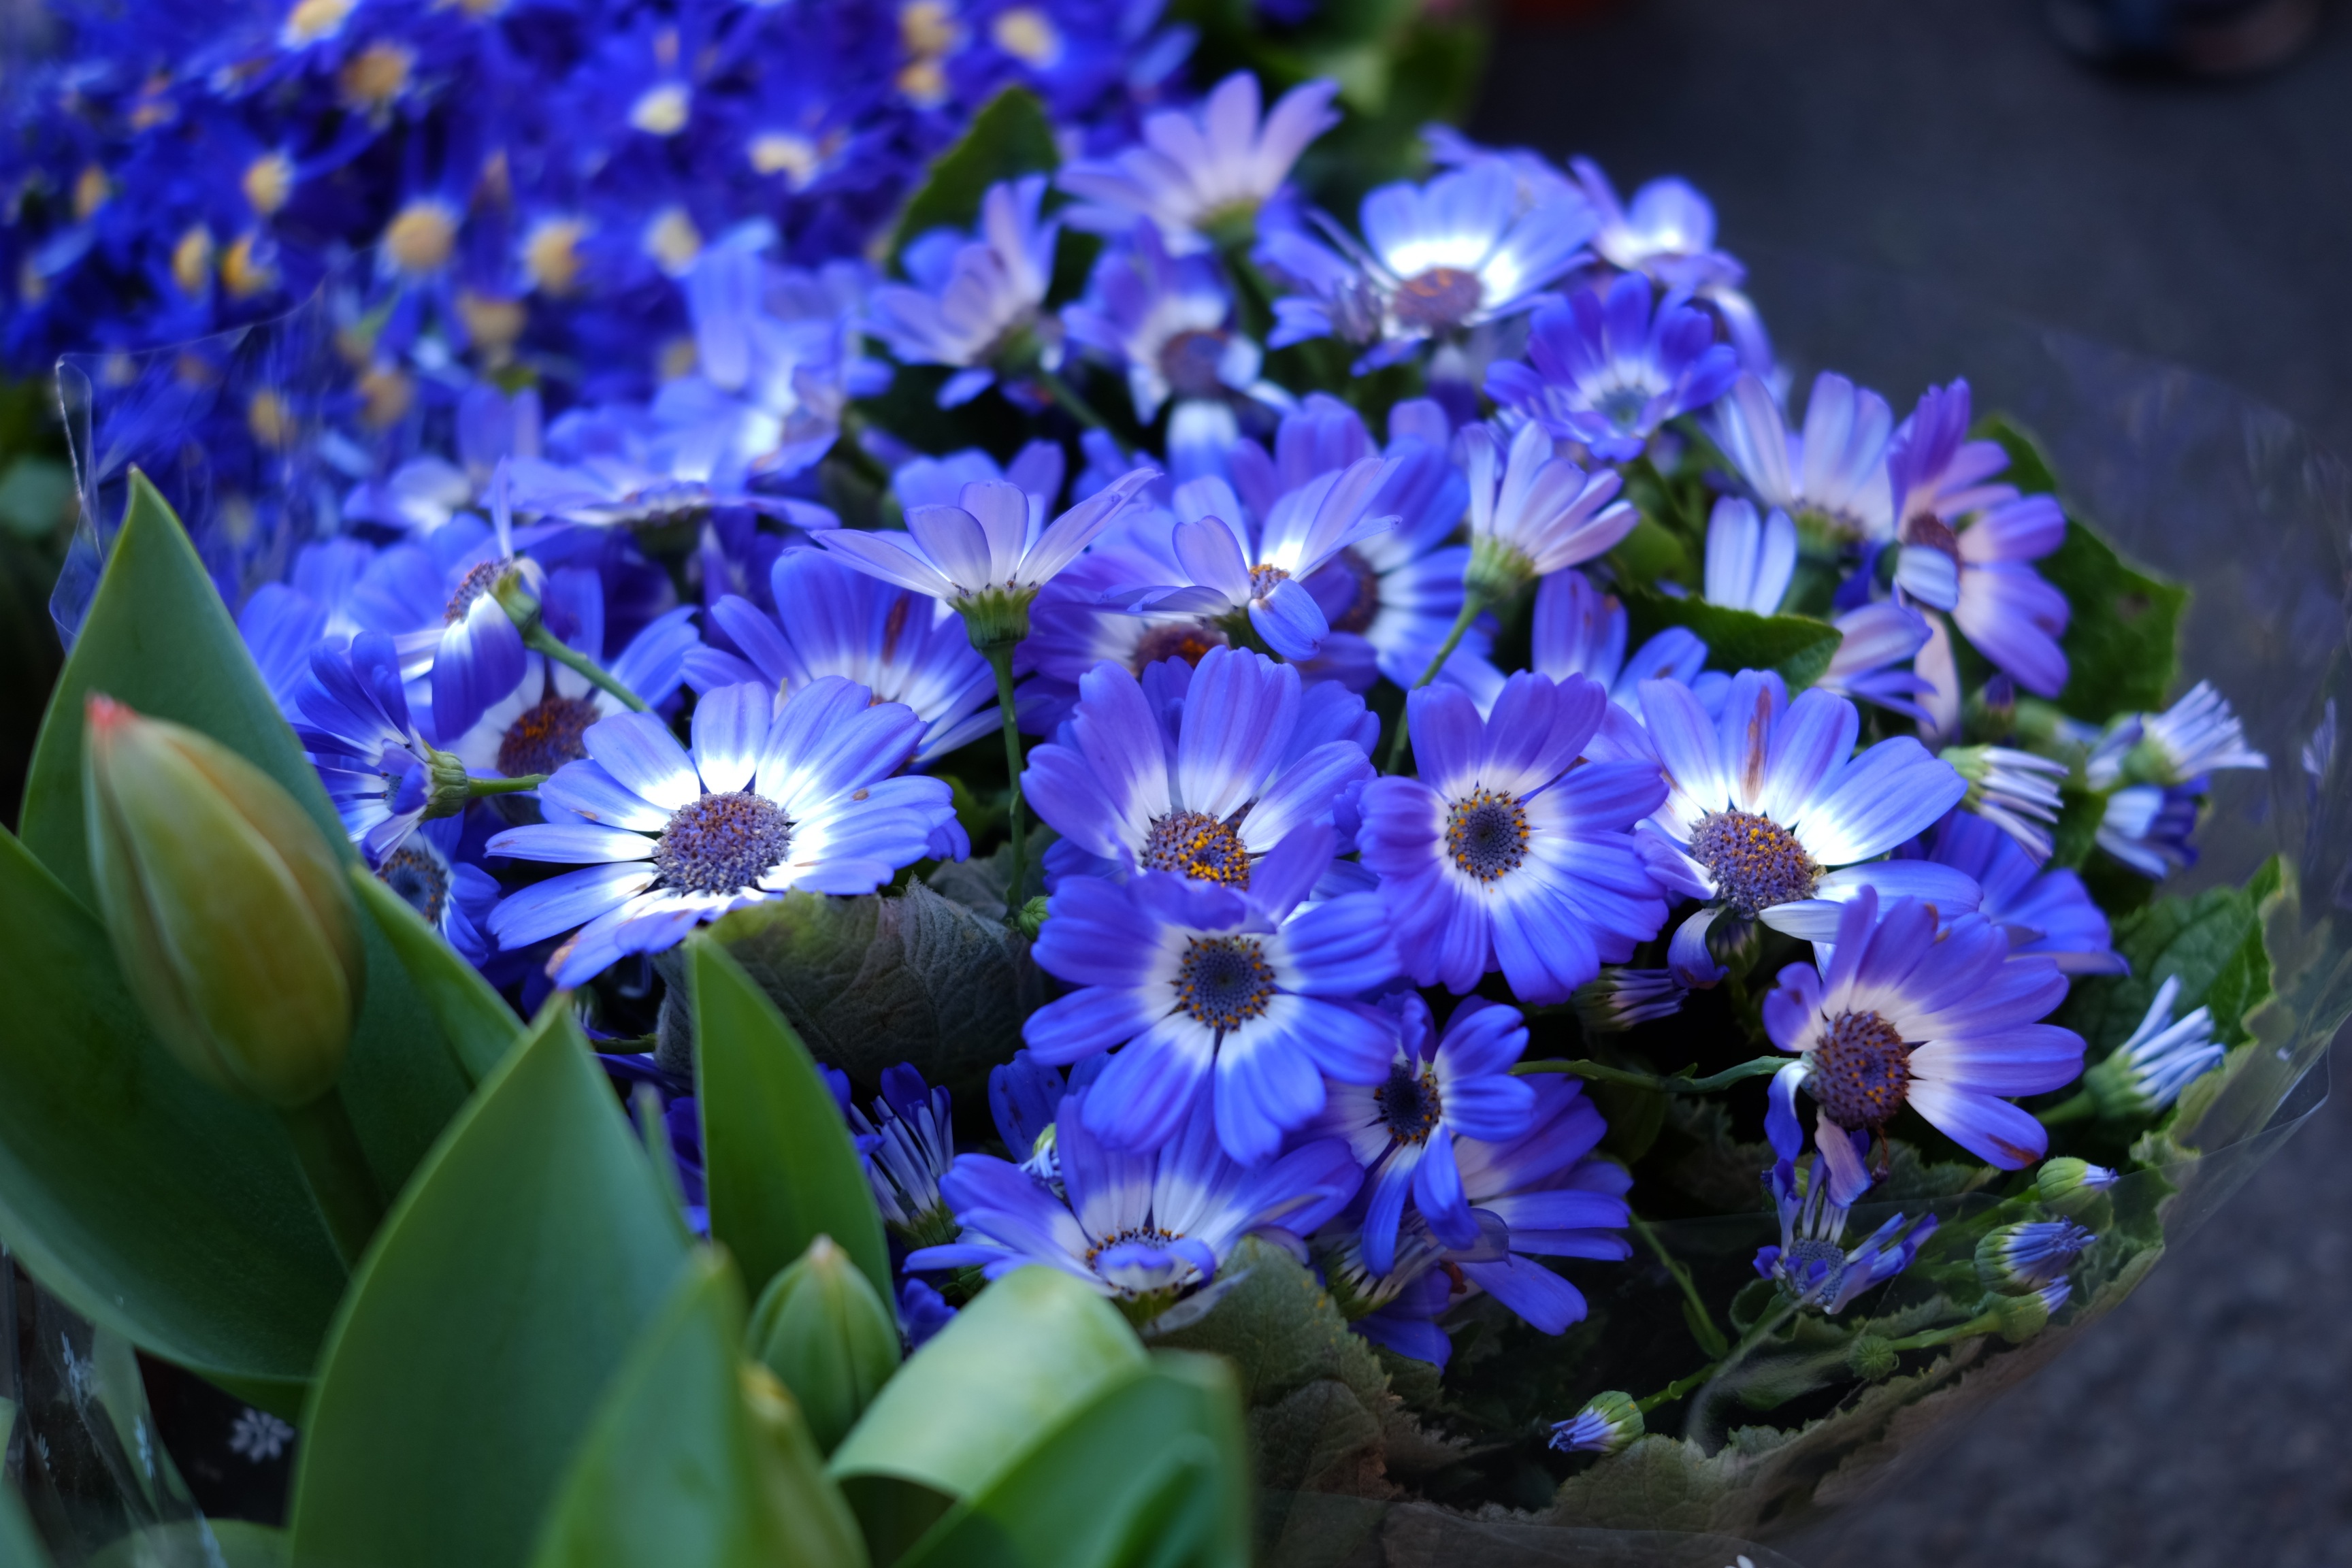
blossom, plant, flower, petal, botany, flora, wildflower, crocus, macro photography, blue flowers, flowering plant, cineraria, annual plant, land plant, violet family